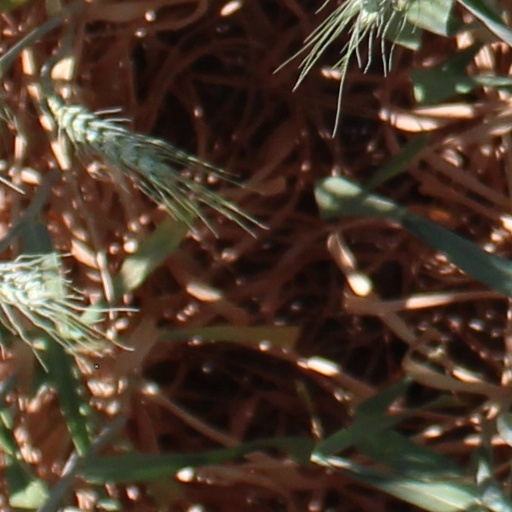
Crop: wheat